Frank Ferguson

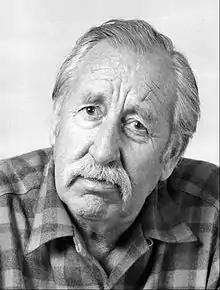
Frank Ferguson as Eli Carson on NBC's "Return to Peyton Place" (1972)

Frank S. Ferguson (December 25, 1899 – September 12, 1978) was an American character actor with hundreds of appearances in both film and television.